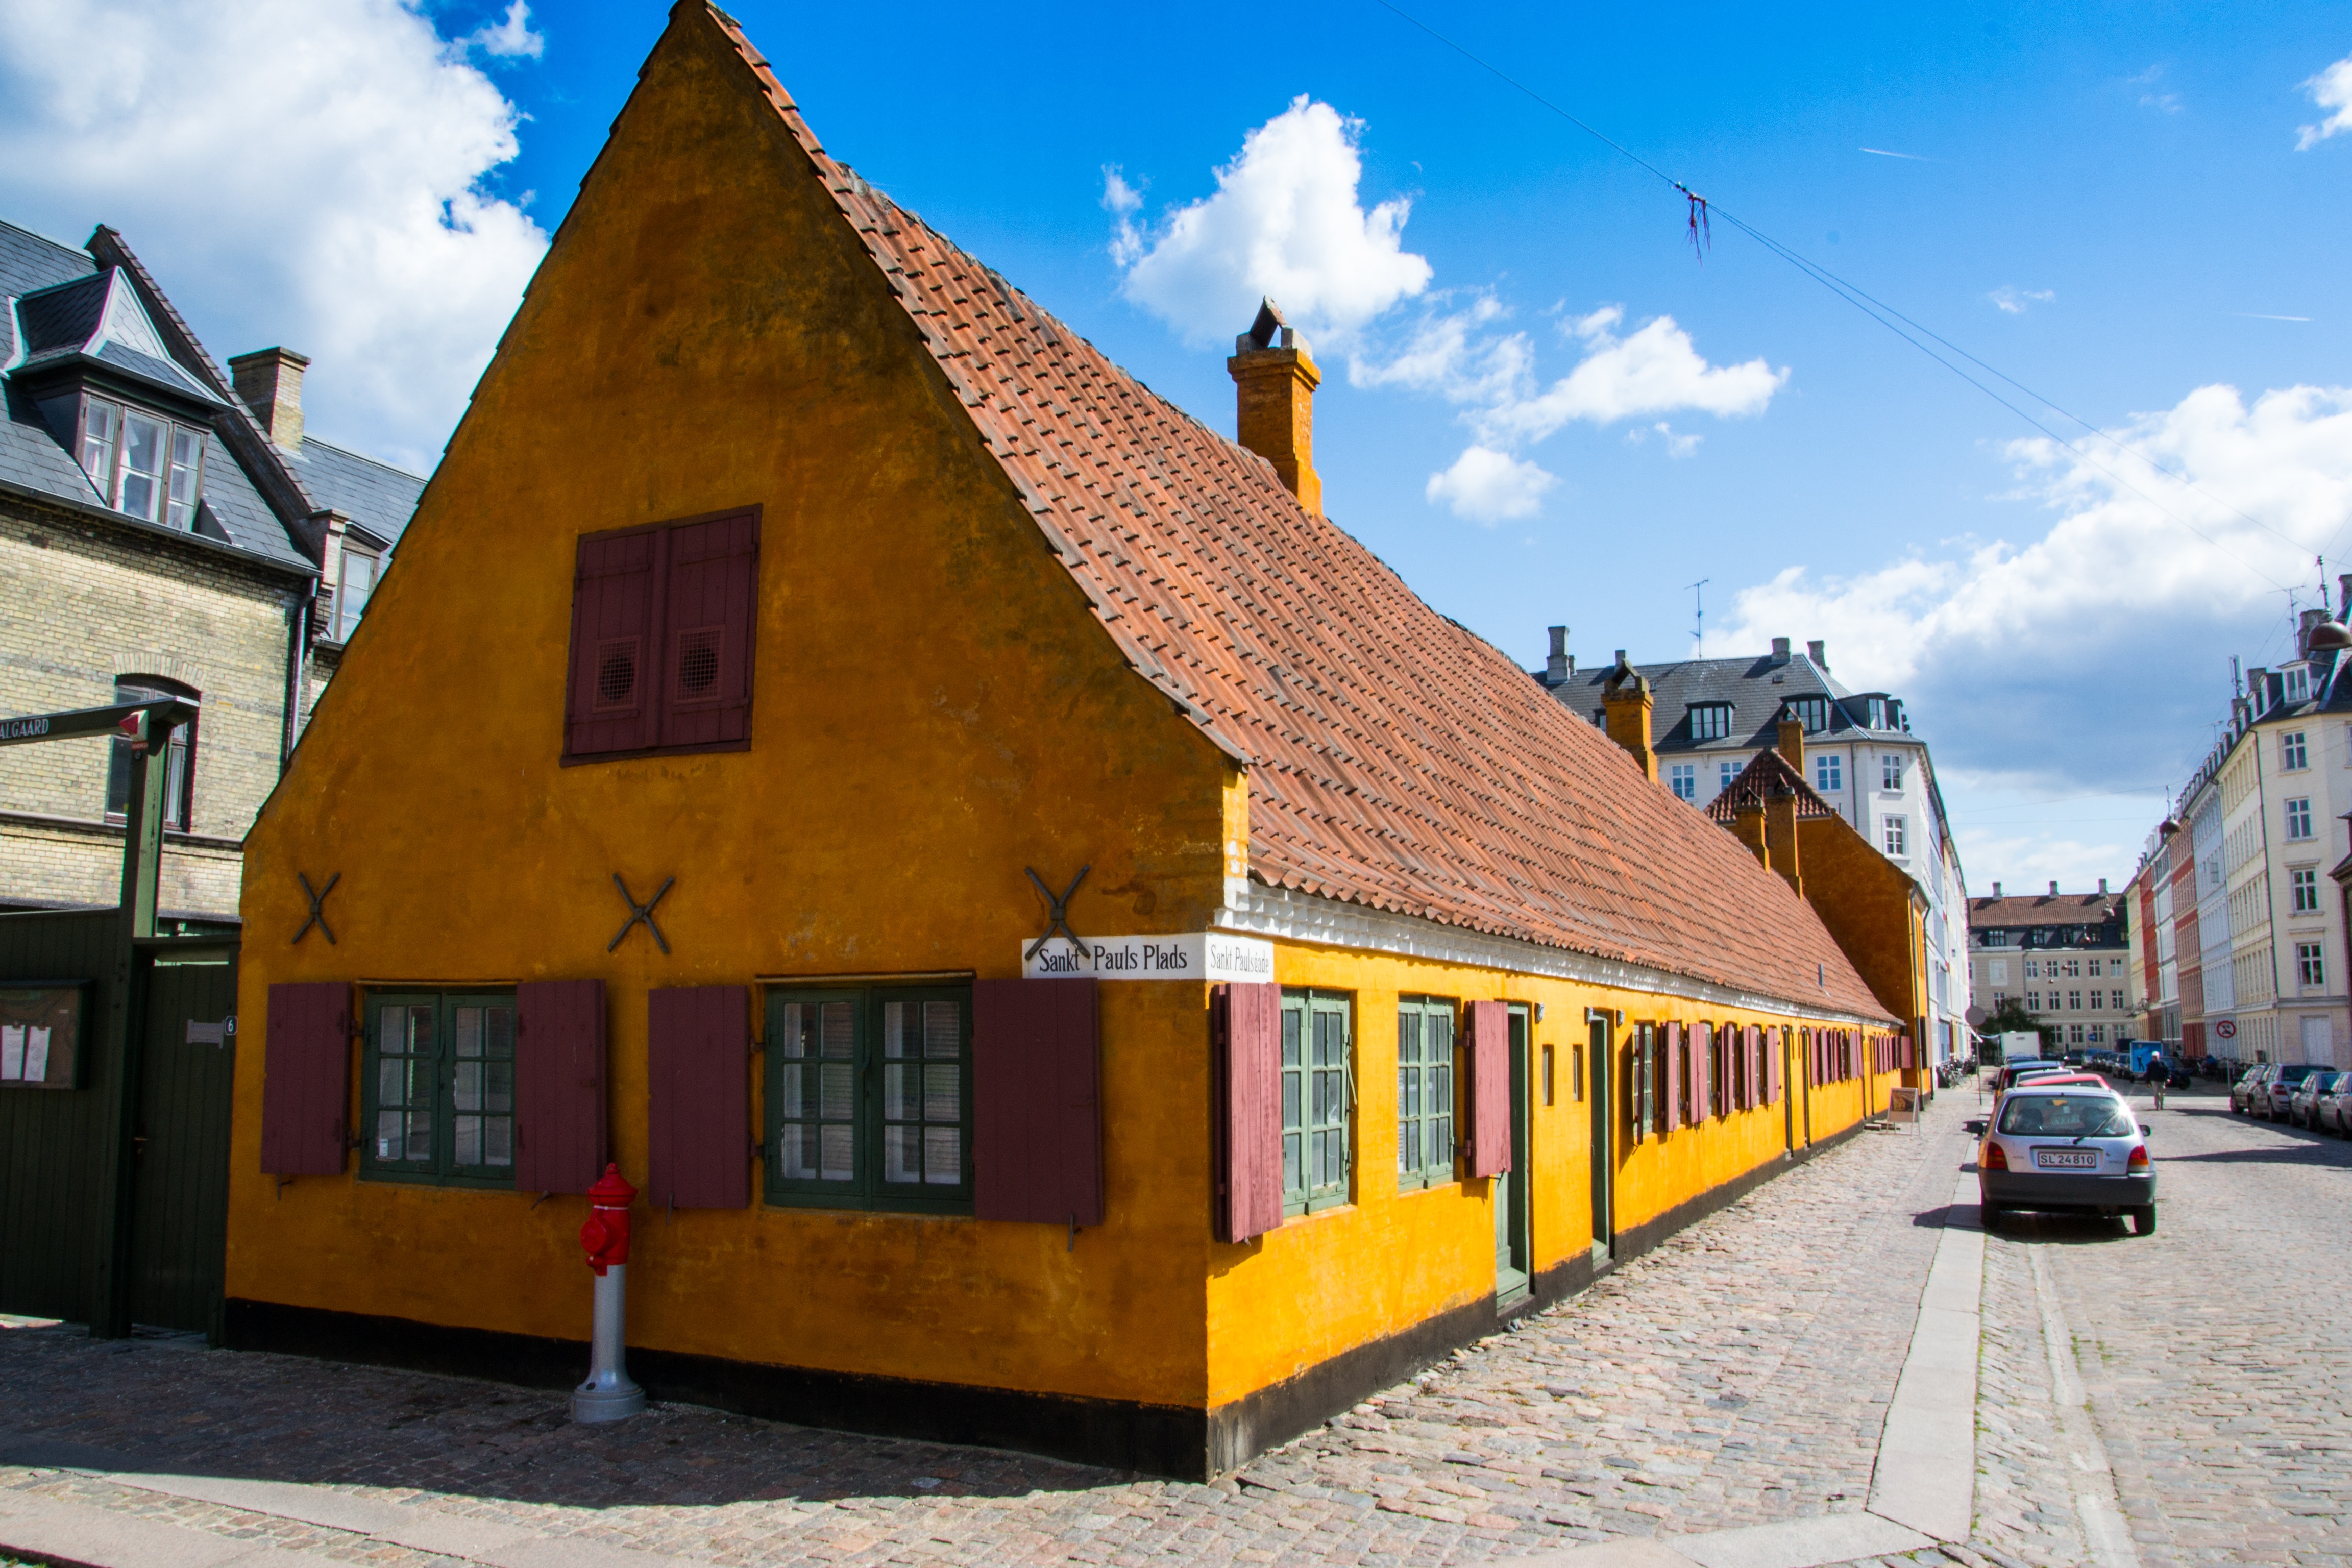
house, town, transport, vehicle, facade, tourism, denmark, copenhagen, neighbourhood, historic home